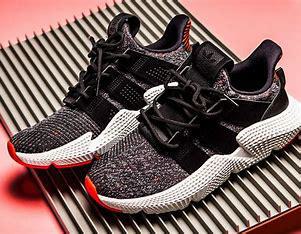
Brand: Adidas
Model: Prophere